Saurya Airlines

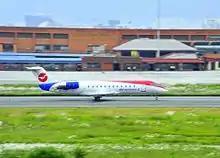
Saurya Airlines CRJ-200 registered as 9N-ALE landing at Tribhuvan International Airport

Saurya Airlines Pvt. Ltd is an airline based in Kathmandu, Nepal. As of August 2017, the airline serves five destinations across three provinces of Nepal from its hub at Tribhuvan International Airport. Saurya Airlines operates a fleet of Bombardier CRJ-200 aircraft. Saurya Airlines was the first airline to operate the Canadair Regional Jet in Nepal, also becoming the second airline in Nepal after Cosmic Air to operate a jet engine aircraft on the domestic routes.